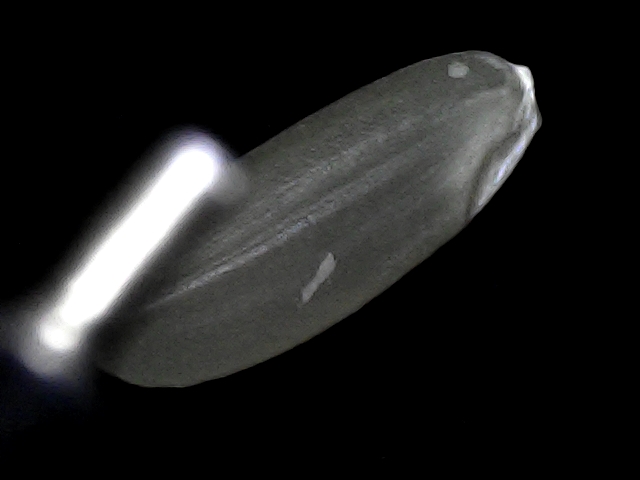
Rice variety: BD30